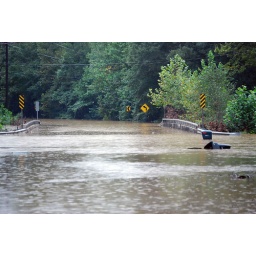
A bridge and road flooded out in Austell, GA